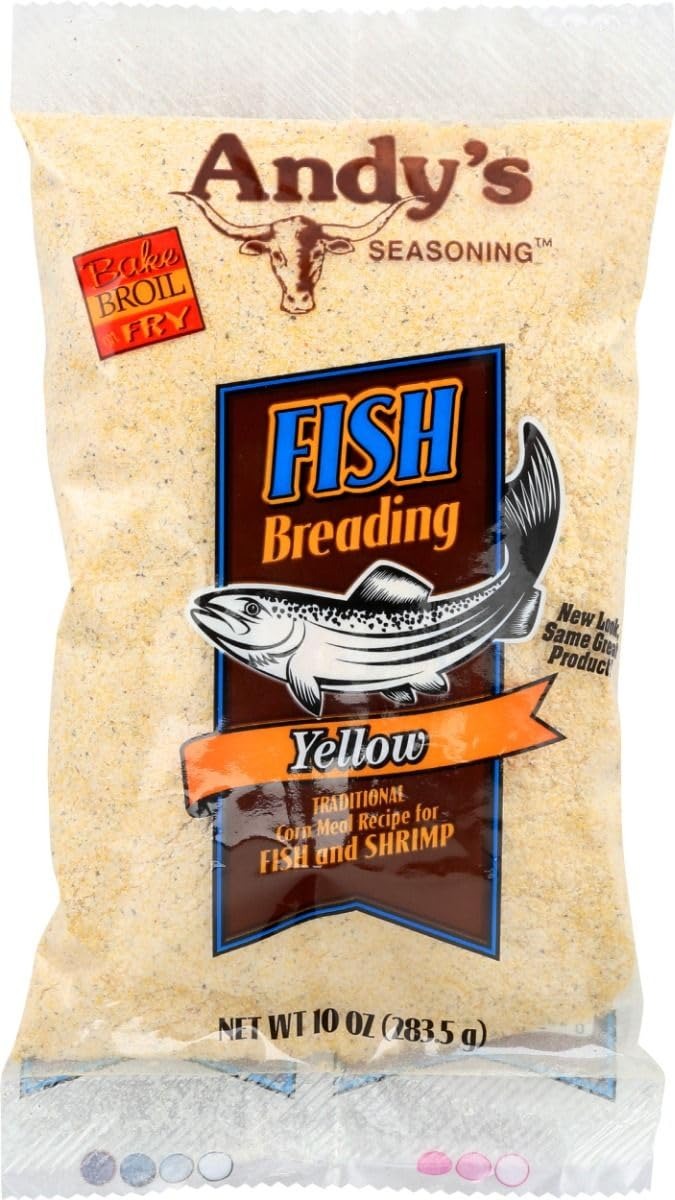
Item Name: Andy's Yellow Fish Breading 10.0 OZ(Pack of 2)
Bullet Point 1: Andy's seasoning
Bullet Point 2: Yellow Fish Breading
Bullet Point 3: Fish and Shrimp
Product Description: Colorful, flavorful and enjoyable tastes delight your senses as the natural flavors of your fish or shrimp shine through. Add a glass of lemonade or Iced tea, and enjoy Andy's and the good life.
Value: 2.0
Unit: Count

Price: 1.89